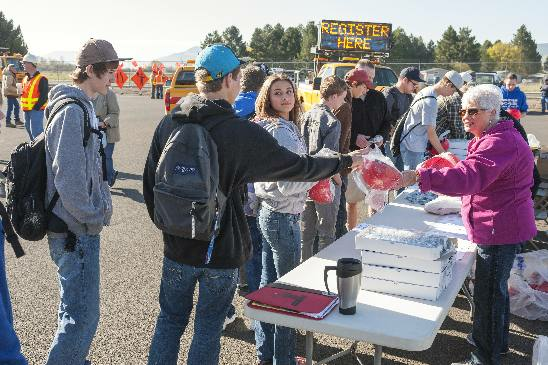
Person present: Yes